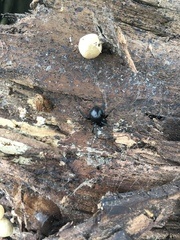
Species: Lactrodectus_hesperus